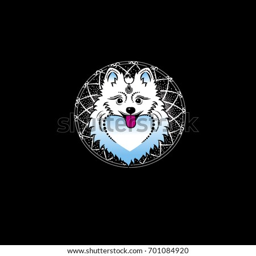
vector image of a dog .